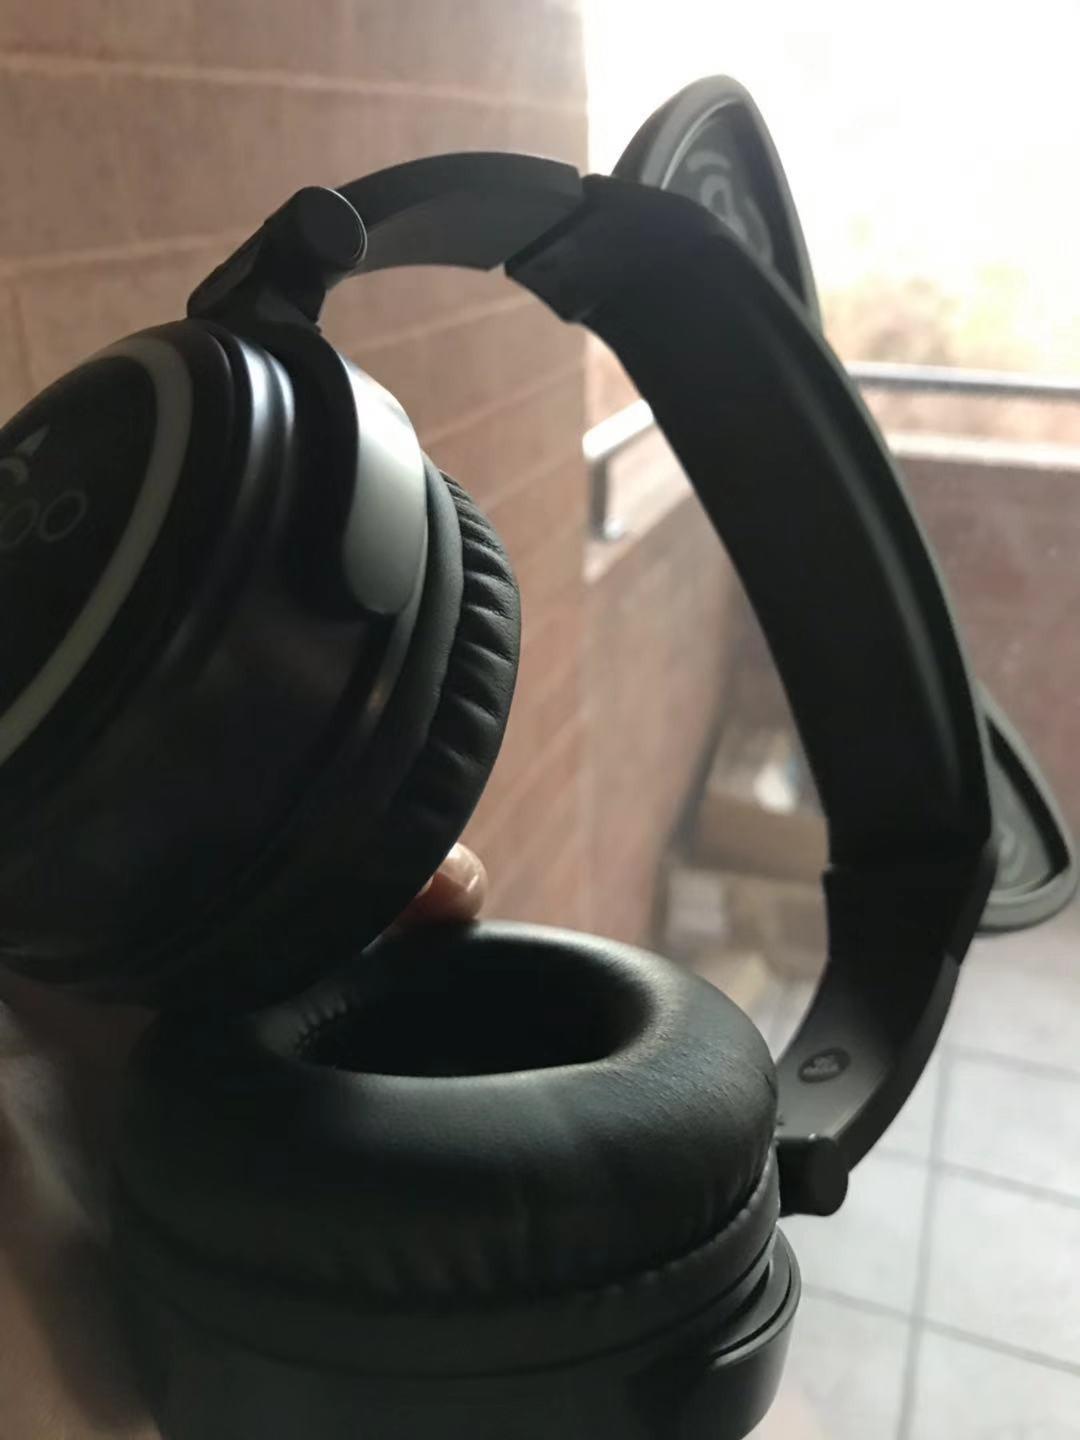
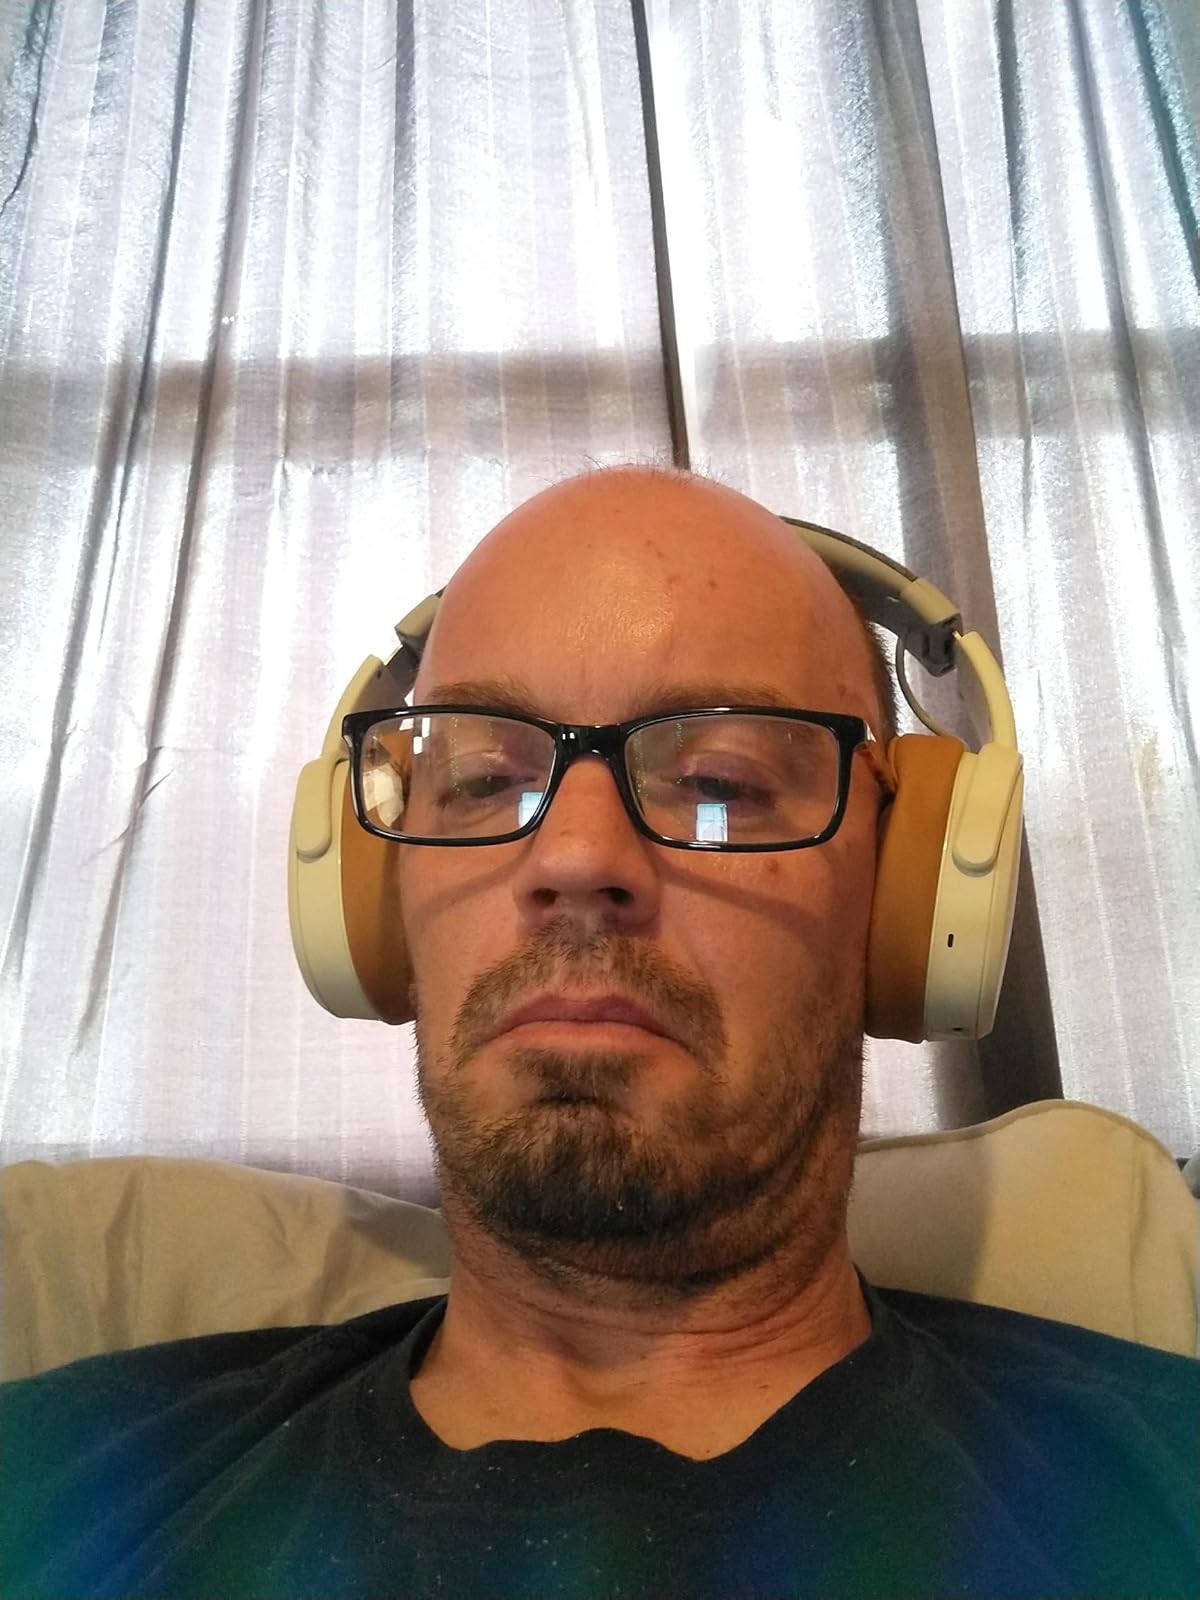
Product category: headphones
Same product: no